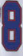
Number: 8